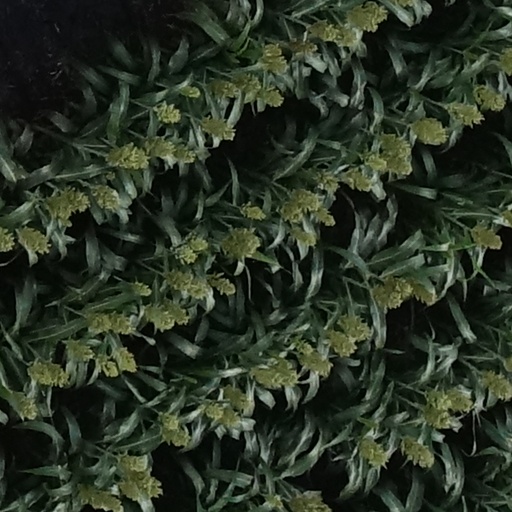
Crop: sorghum